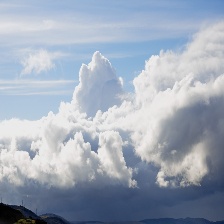
Cloud type: Cumulus